New Orleans Charter Science and Mathematics High School

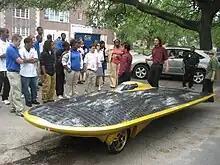
Students view solar powered car at the high school campus at the time on Nashville Avenue, Uptown New Orleans, in 2009

After Katrina, the school was chartered under the auspices of the Orleans Parish School Board as a full-day, grades 9-12 high school, offering instruction in all subjects, including English, social studies, and foreign language. Due to the damage Delgado received from Katrina, NOCSMHS moved to the building which housed the former Henry W. Allen Elementary School in the uptown New Orleans neighborhood.